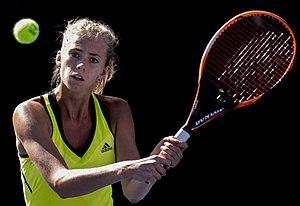
Cornelia Lister, née le 26 mai 1994 à Oslo en Norvège, est une joueuse de tennis suédoise.